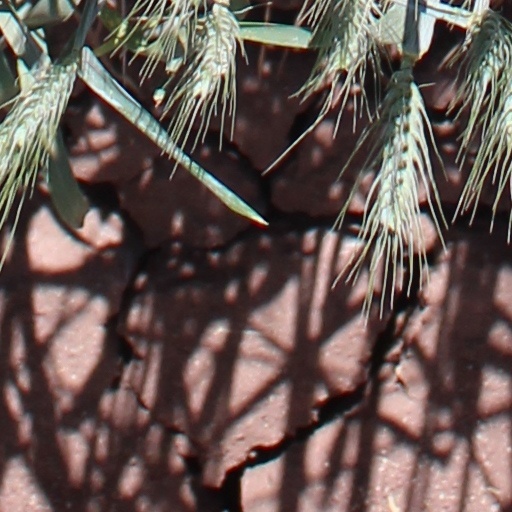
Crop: wheat